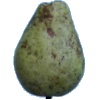
Label: pear_stone